Caltha

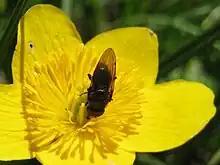
hoverfly of the genus "Cheilosia" visiting "C. palustris"

Information about the ecology of "Caltha" species is scarce except for "C. palustris". This species contains a number of noxious chemicals such as anemonin, a trait it shares with other ranunculids, and this is probably the reason members of the entire family are avoided by vertebrate animals. Beetles and mining fly larvae cause little damage in "C. palustris". Pollination is mediated by a lot of different insects, but most prominently by flies, bees and beetles.